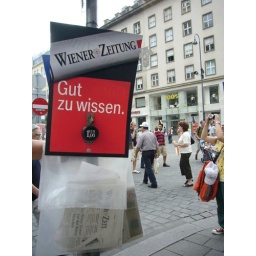
street corner near Stephansdom-- u just need to drop a buck and take a paper yourself